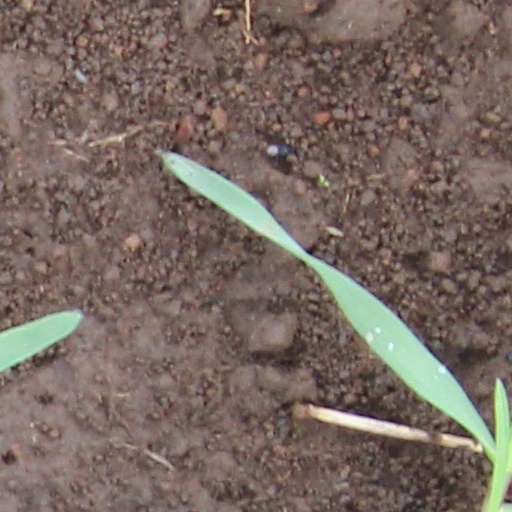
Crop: wheat